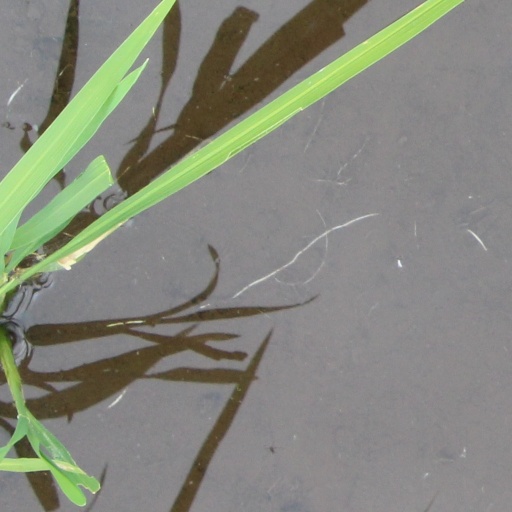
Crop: rice